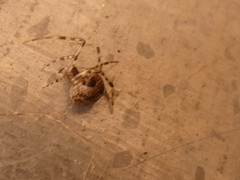
Species: Parasteatoda_tepidariorum